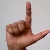
The image shows a hand gesture representing the letter 'L' in Indian Sign Language.